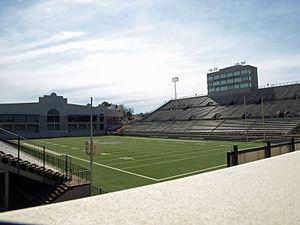
Le Cramton Bowl est un stade de 21 000 places assises situé à Montgomery dans l'État de l'Alabama aux États-Unis. Il est inauguré en 1922 et est initialement destiné à la pratique du baseball. En été, il accueille des stages d'équipes évoluant en Major League Baseball. Il accueille également des équipes de ligues inférieures. Actuellement, le stade est prioritairement utilisé pour la pratique du football américain.